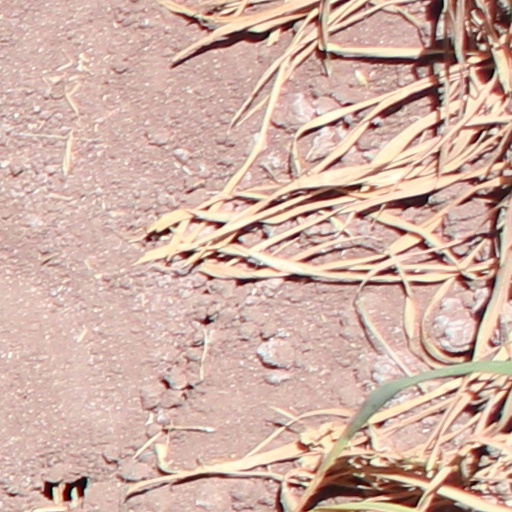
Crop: wheat